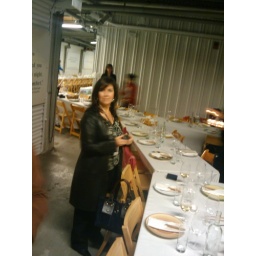
Outstanding in the field dinner, the table goes on and on. About 2 football fields long!